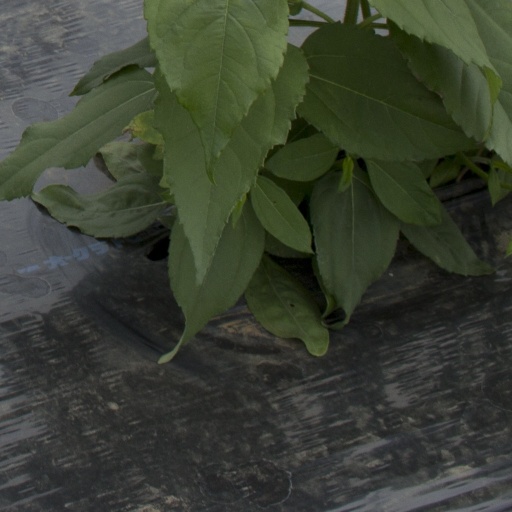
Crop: Jerusalem artichoke